241st Air Traffic Control Squadron

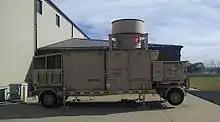
AN/TRN-48 TACAN at the 241st Air Traffic Control Squadron headquarters building

The 241st ATCS has numerous career fields including: Air Traffic Control, Airfield Systems, Ground Radar Systems, Electrical Power Production, Heating Ventilation and Air Conditioning (HVAC), Logistics Plans, Material Management Administrative, and Personnel.